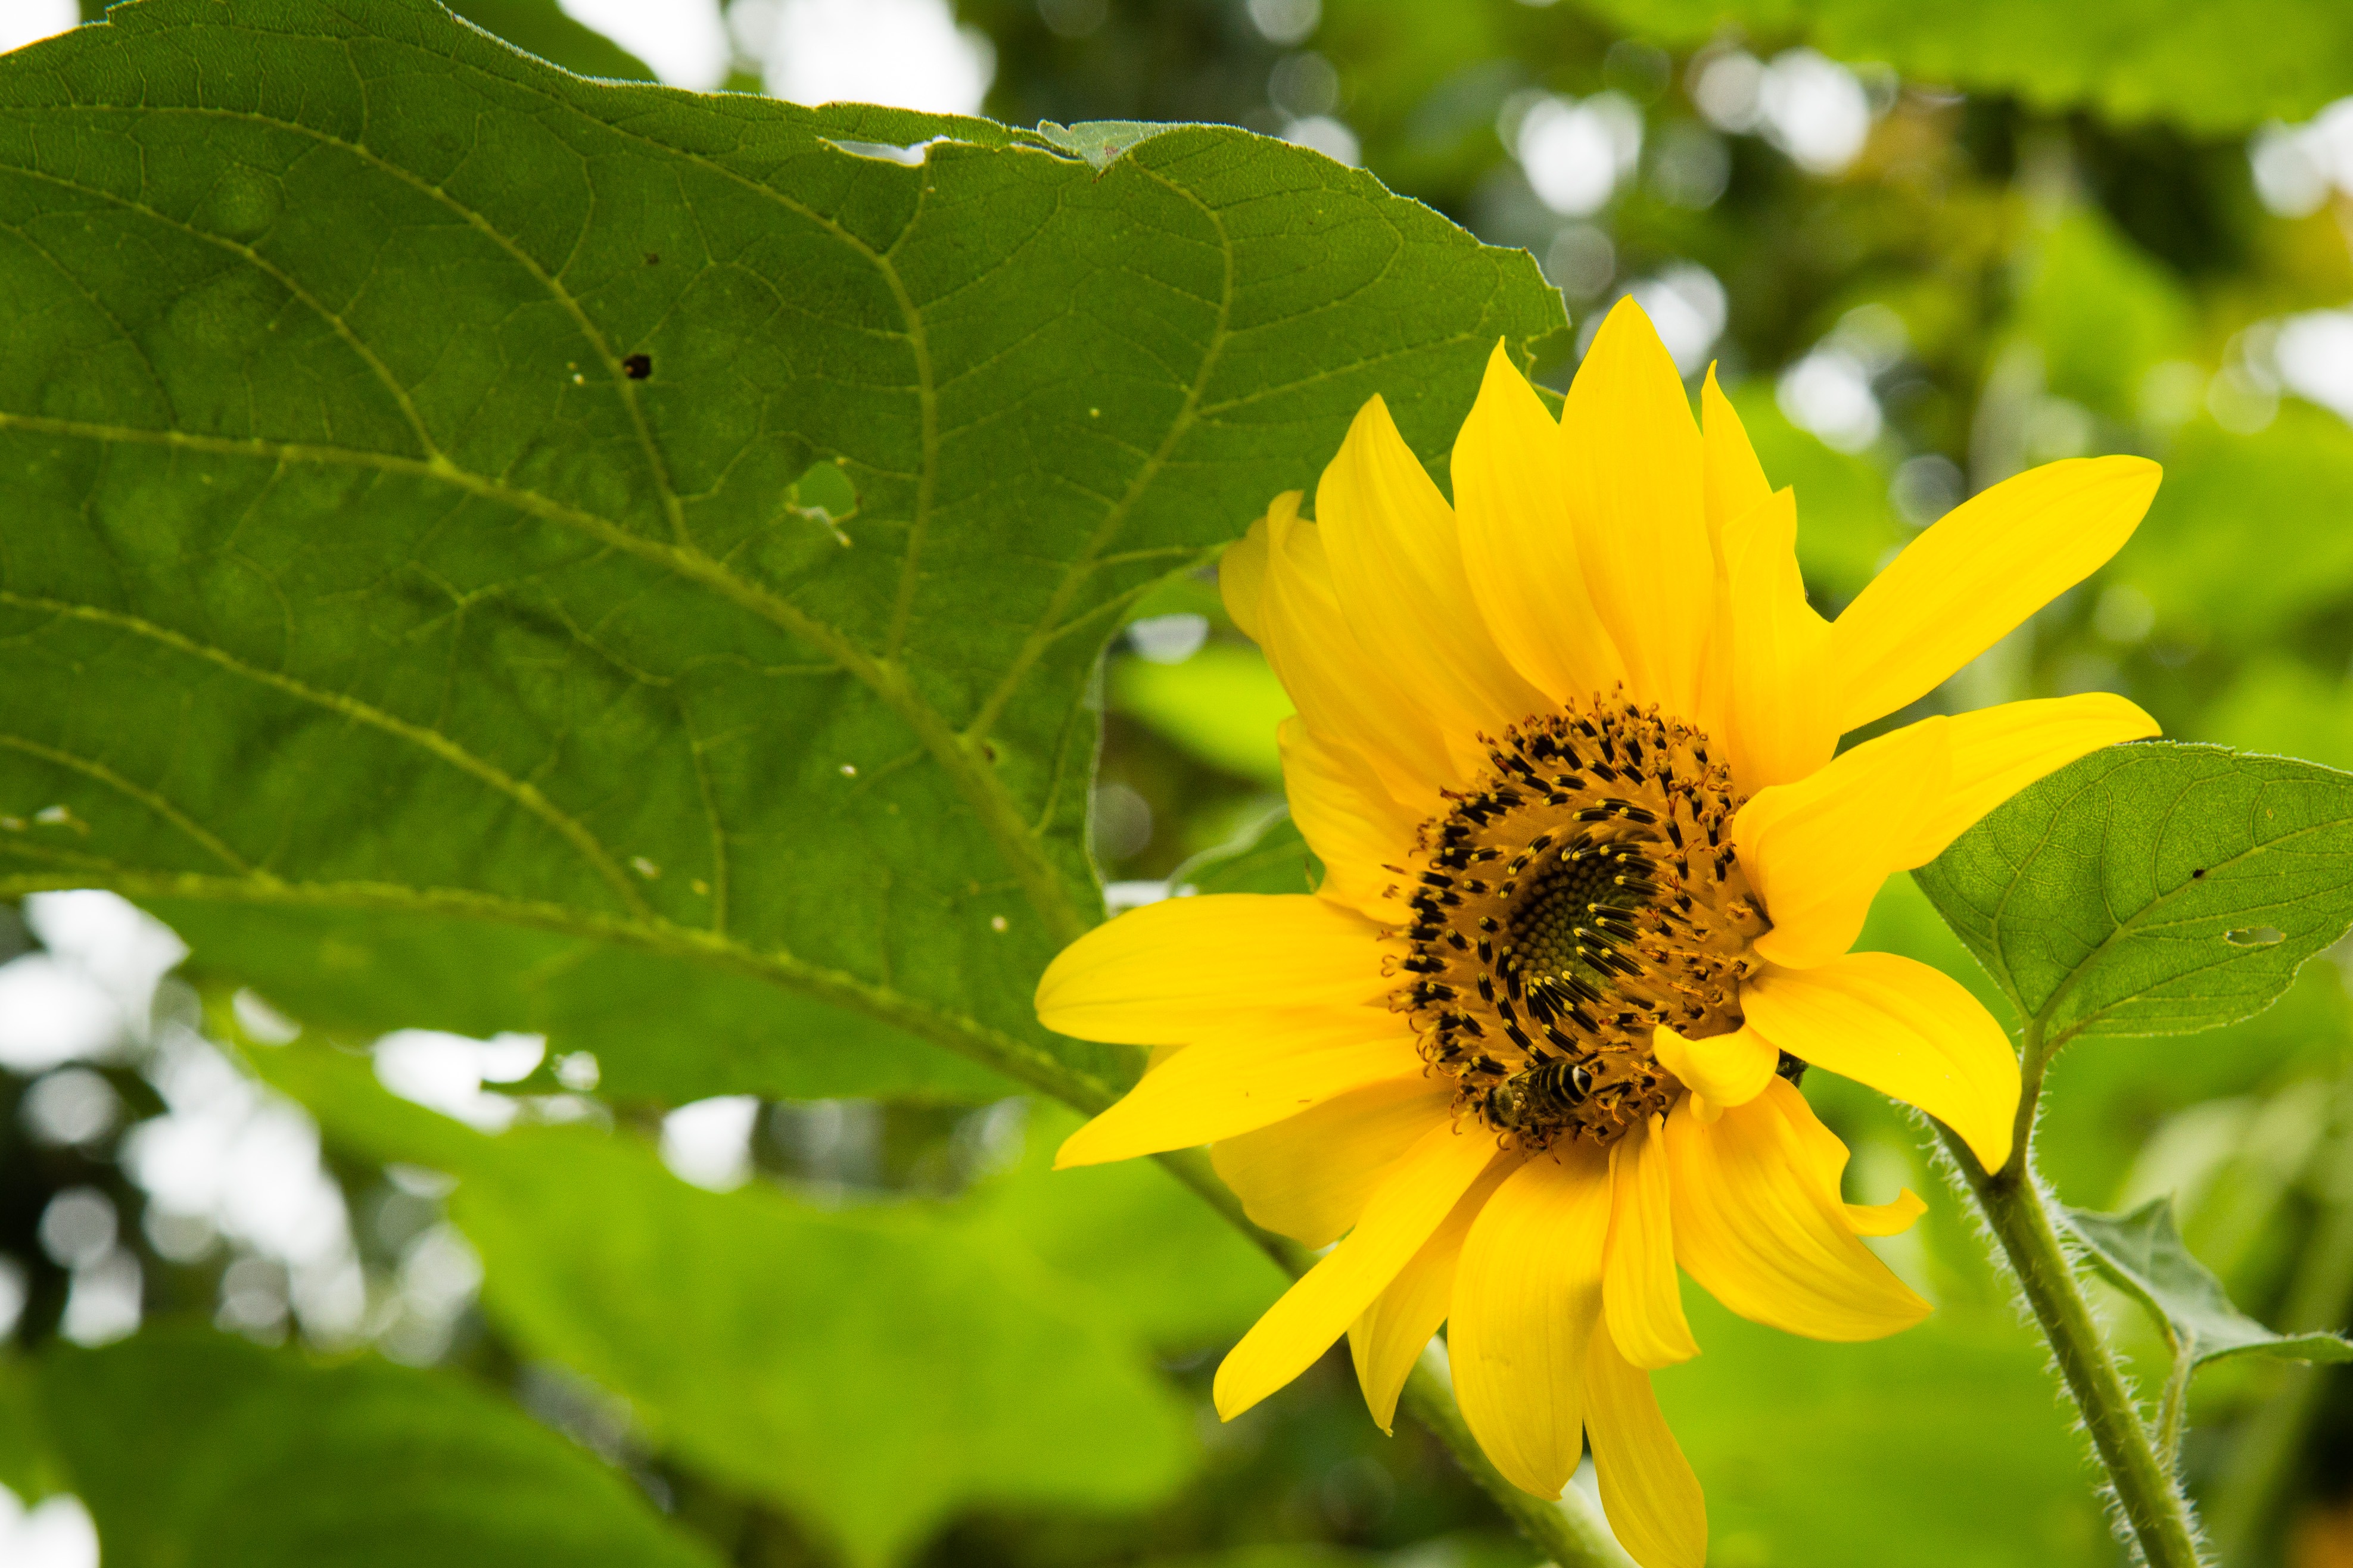
nature, blossom, plant, sun, field, leaf, flower, petal, summer, green, insect, botany, blooming, yellow, flora, fauna, sunflower, invertebrate, wildflower, close up, bee, nectar, macro photography, flowering plant, honey bee, daisy family, land plant, membrane winged insect